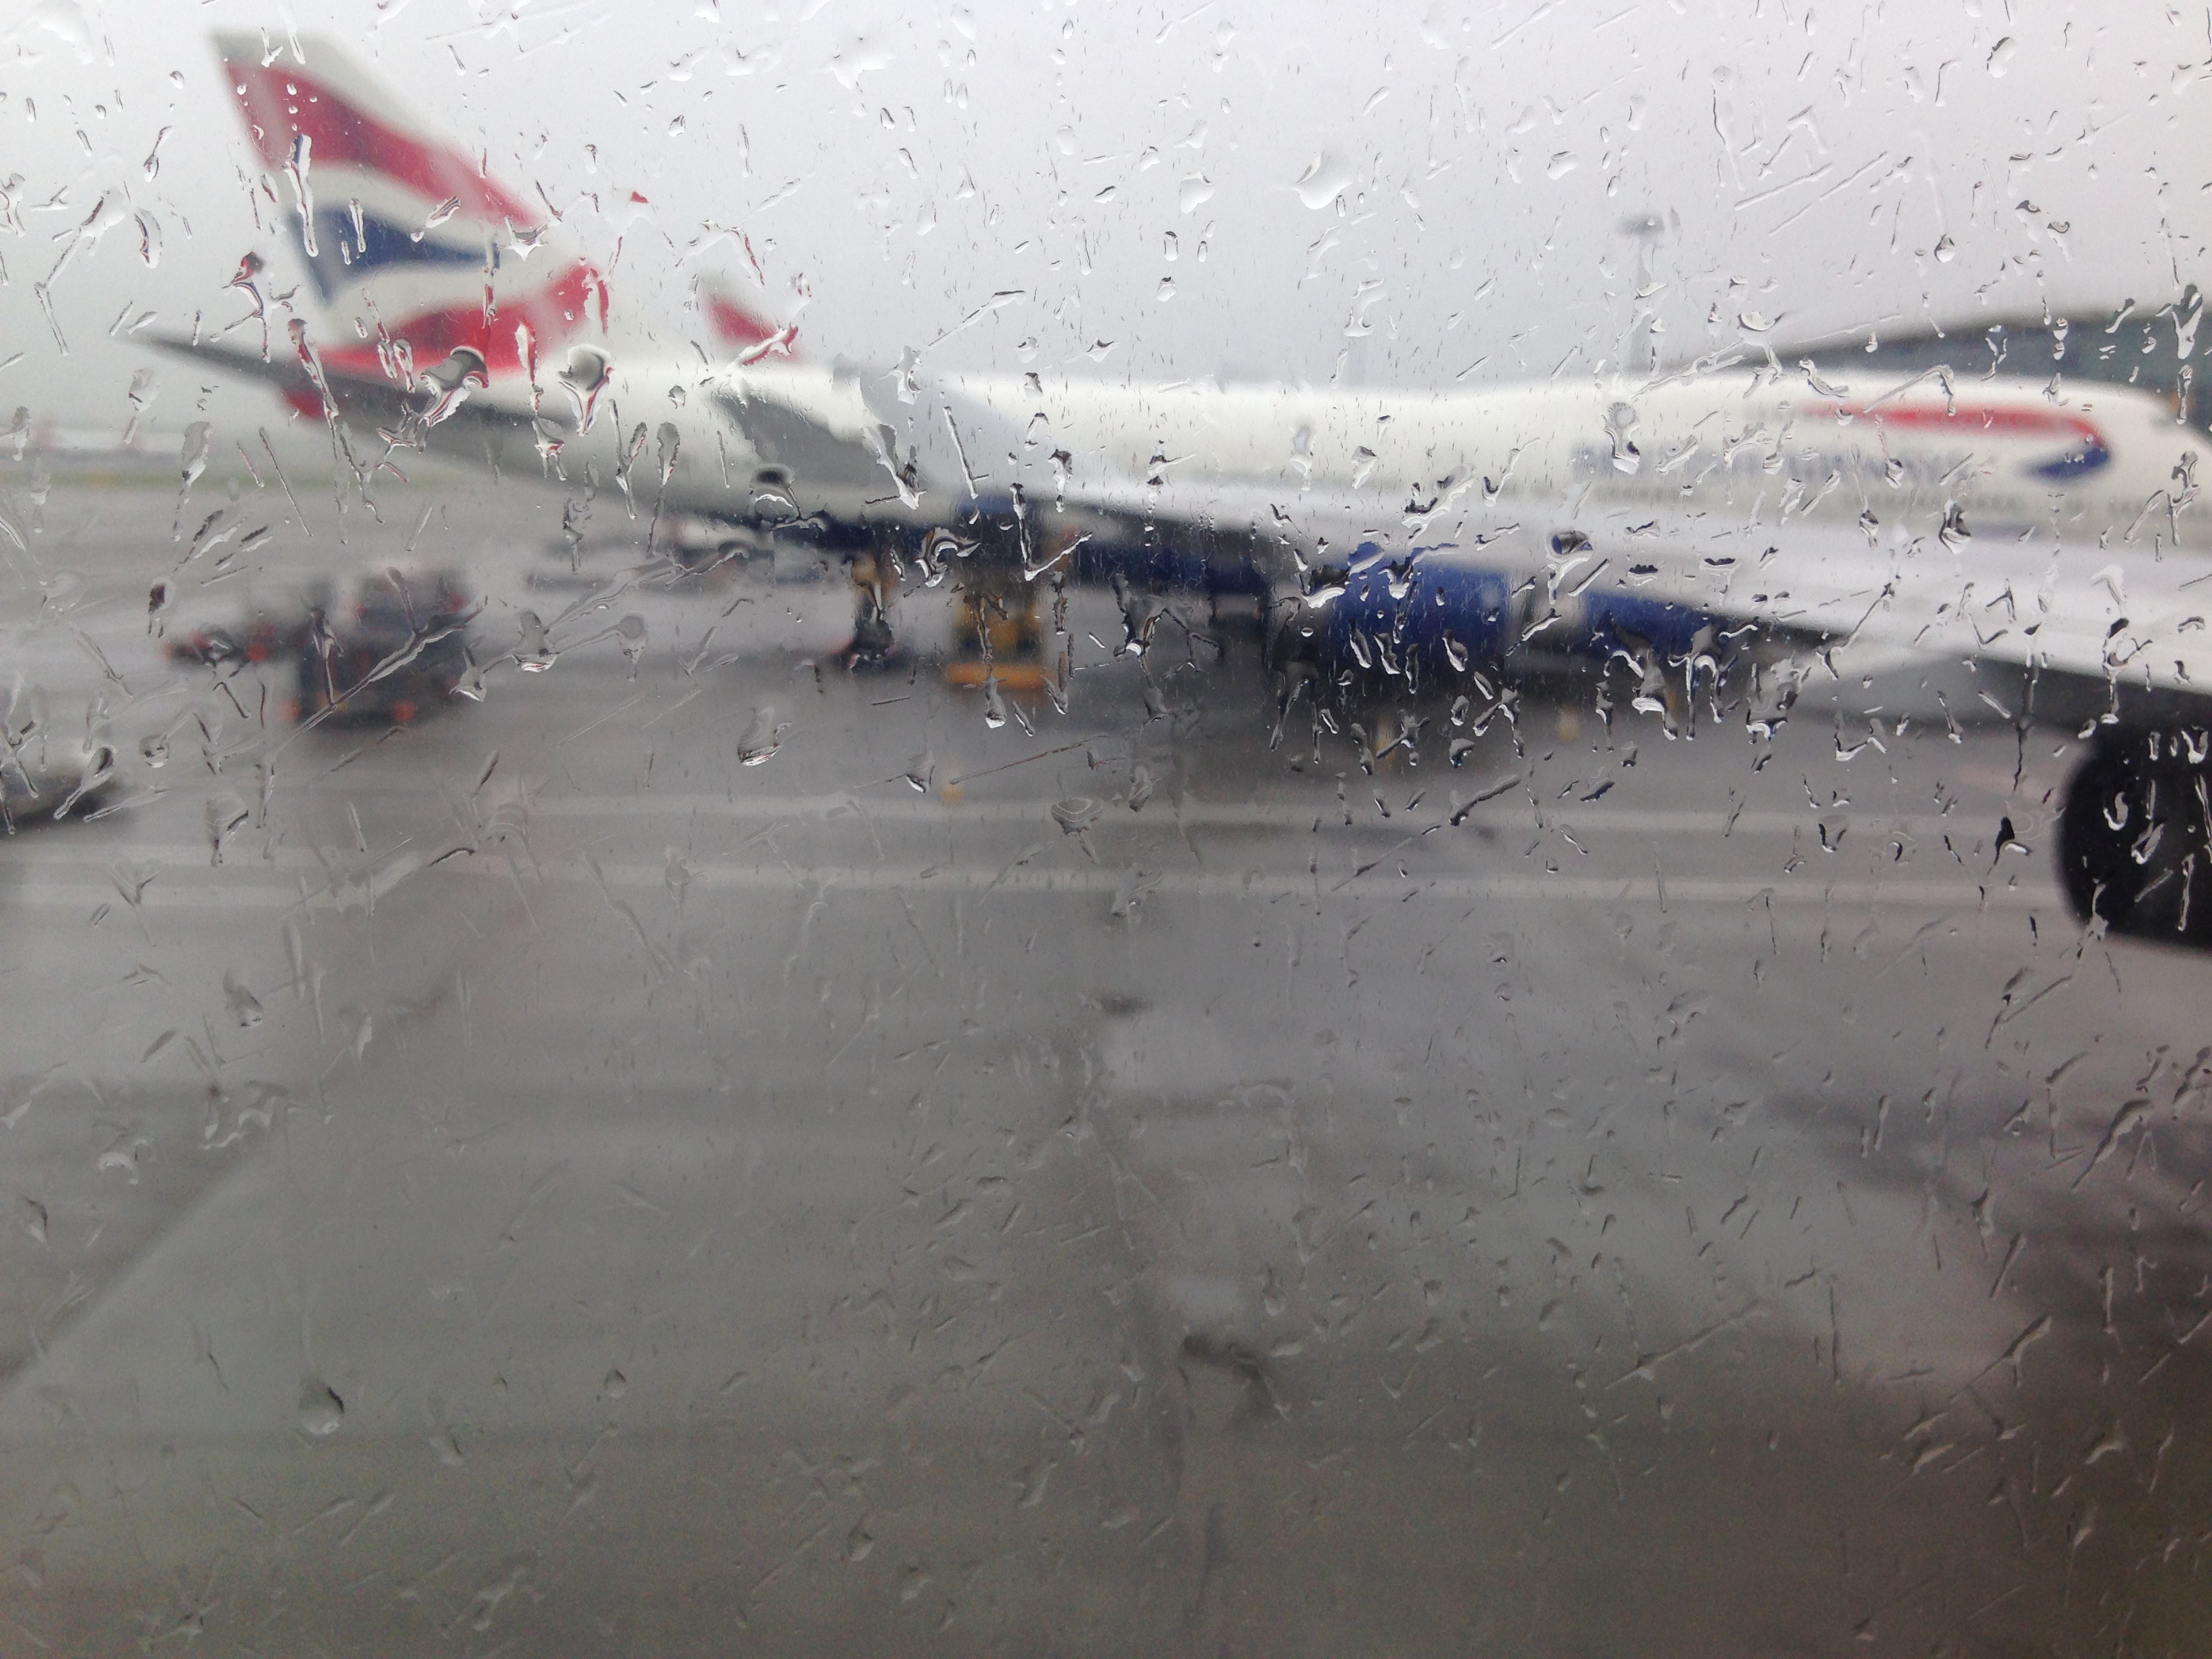
snow, winter, airplane, aircraft, ice, vehicle, aviation, flight, weather, airliner, freezing, atmosphere of earth